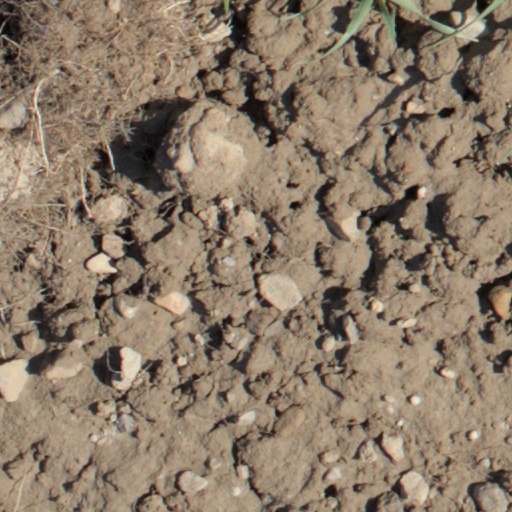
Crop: wheat